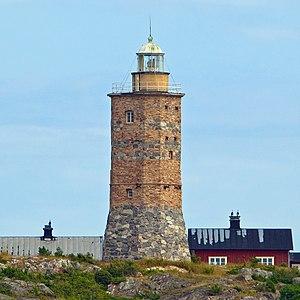
Grönskär, toponyme suédois signifiant littéralement en français « Le récif vert », est une île de Suède située en mer Baltique, dans l'archipel de Stockholm.
Le phare de Grönskär, en suédois Grönskärs fyr, est un phare situé sur la petite île de Grönskär, dans la mer Baltique, au large de Stockholm.